White Star Line

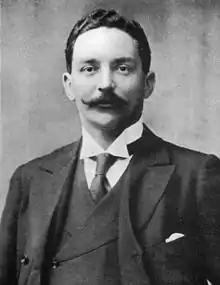
J. Bruce Ismay

As White Star gradually brought the 'Big Four' into service, they also acquired several smaller 'intermediate' liners in preparation for a considerable expansion of their passenger services on the North Atlantic. In 1903 alone they came to obtain five new liners, beginning with . Originally laid down as "Minnewaska" for the Atlantic Transport Line, she was transferred to White Star prior to completion and was launched under her new name on 18 December 1902. Similar in size and appearance to "Cymric" with a single funnel and four masts, she measured in length with a beam of , assessed at 15,801 gross register tons with quadruple expansion engines geared to twin screws capable of a service speed of . She was fitted with fairly modest accommodations for 1,400 passengers: 200 in First Class, 200 in Second Class and 1,000 in Third Class. She sailed on her maiden voyage from Liverpool to New York on 26 June 1903.